List of birds of New South Wales

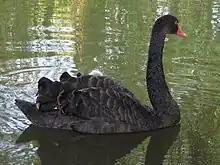
Black swan

The family Anatidae includes the ducks and most duck-like waterfowl, such as geese and swans. These are adapted for an aquatic existence, with webbed feet, bills that are flattened to a greater or lesser extent, and feathers that are excellent at shedding water due to special oils.